League of Poor Peasants

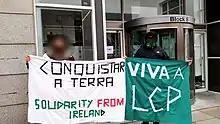
Irish anti-imperialists express support for the LCP in front of the Brazilian embassy in Dublin

Despite there being little information regarding LCP's official political line, they adhere to socialism. They frequently express support for Marxist–Leninist-Maoist parties and organizations from around the world, such as the Indian PLGA and the Peruvian PCP. The LCP has also received expressed support from foreign communists, especially maoist groups such as French GRC, AIAI (Anti-Imperialist Action Ireland), Swedish Proletarian Action and the Communist Party of Ecuador – Red Sun